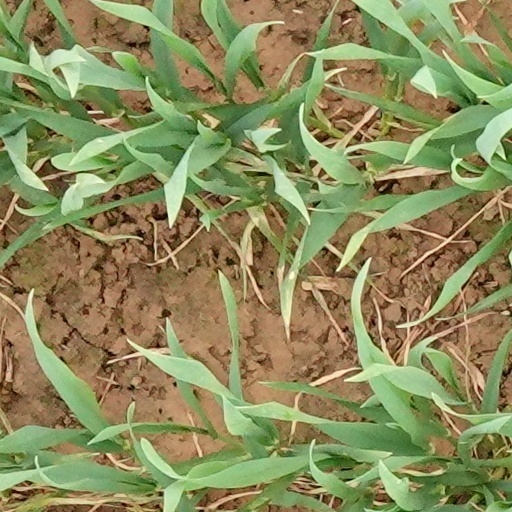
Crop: wheat